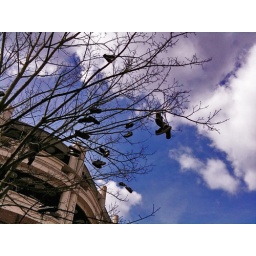
shoes in tree